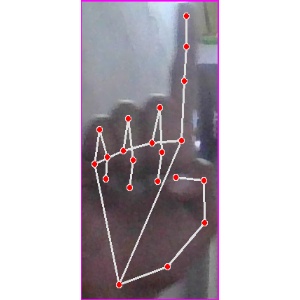
अक्षर: क